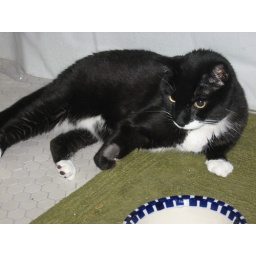
Chilling on the bathroom floor. Not feeling well enough to be interested in chicken baby food or milk.